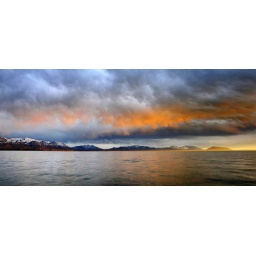
sunburst in clouds utah lake panorama